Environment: real
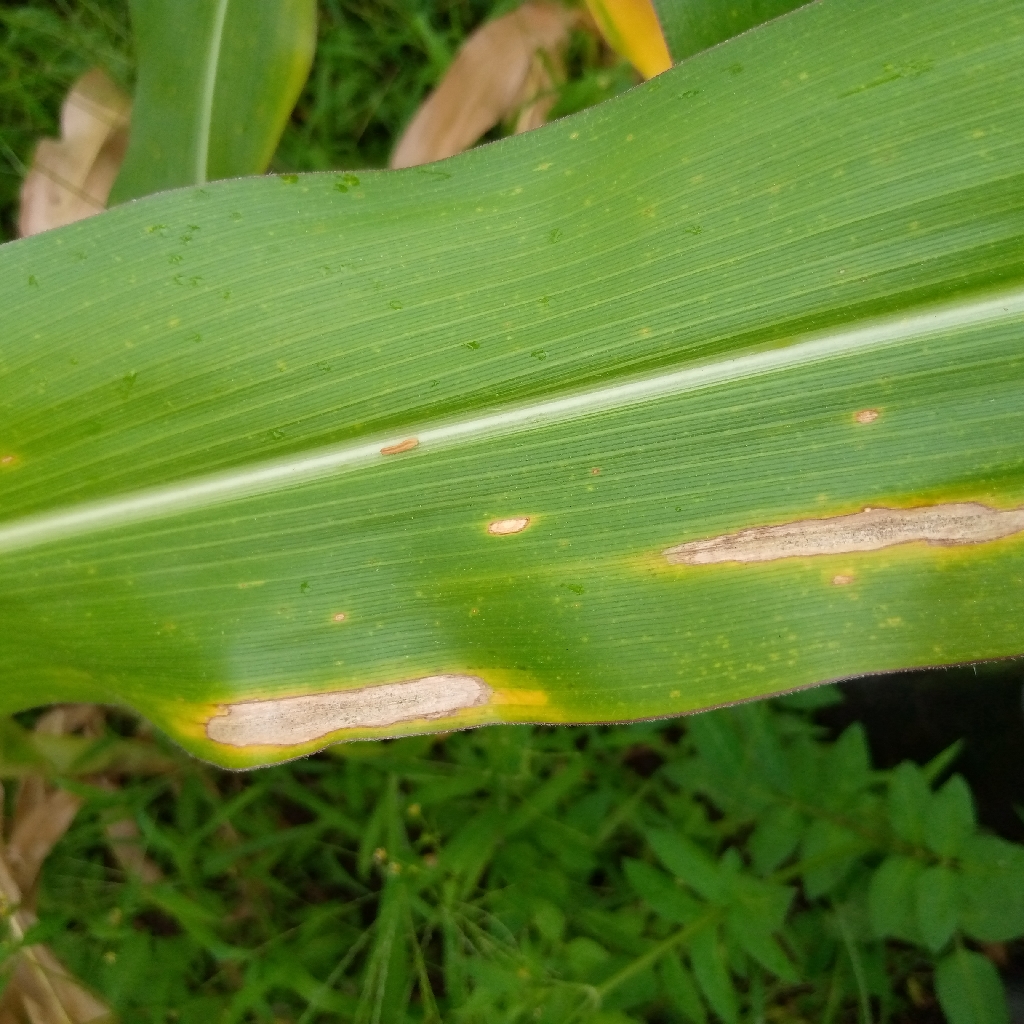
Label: northern_corn_leaf_blight